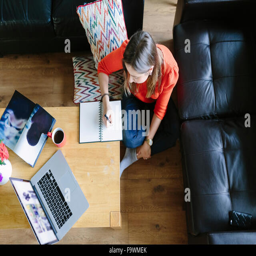
young woman sitting on the floor in her living room writing down something